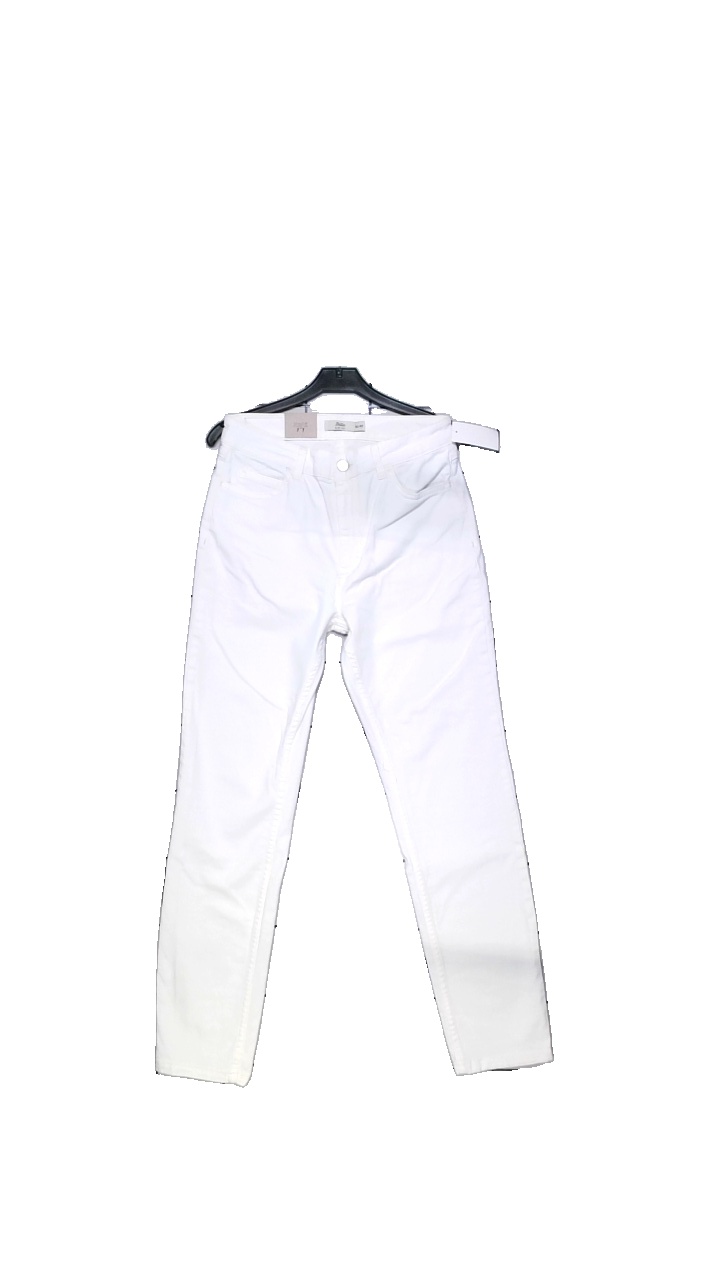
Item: Jeans (Unisex)
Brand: Dobber
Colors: White
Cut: Tight
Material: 98% cotto, 2% elastane
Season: All
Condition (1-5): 4
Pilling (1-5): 3
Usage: Reuse
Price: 50-100